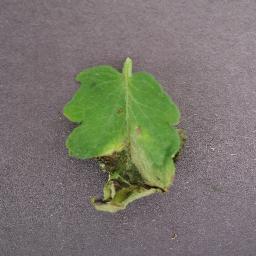
Label: Tomato___Late_blight